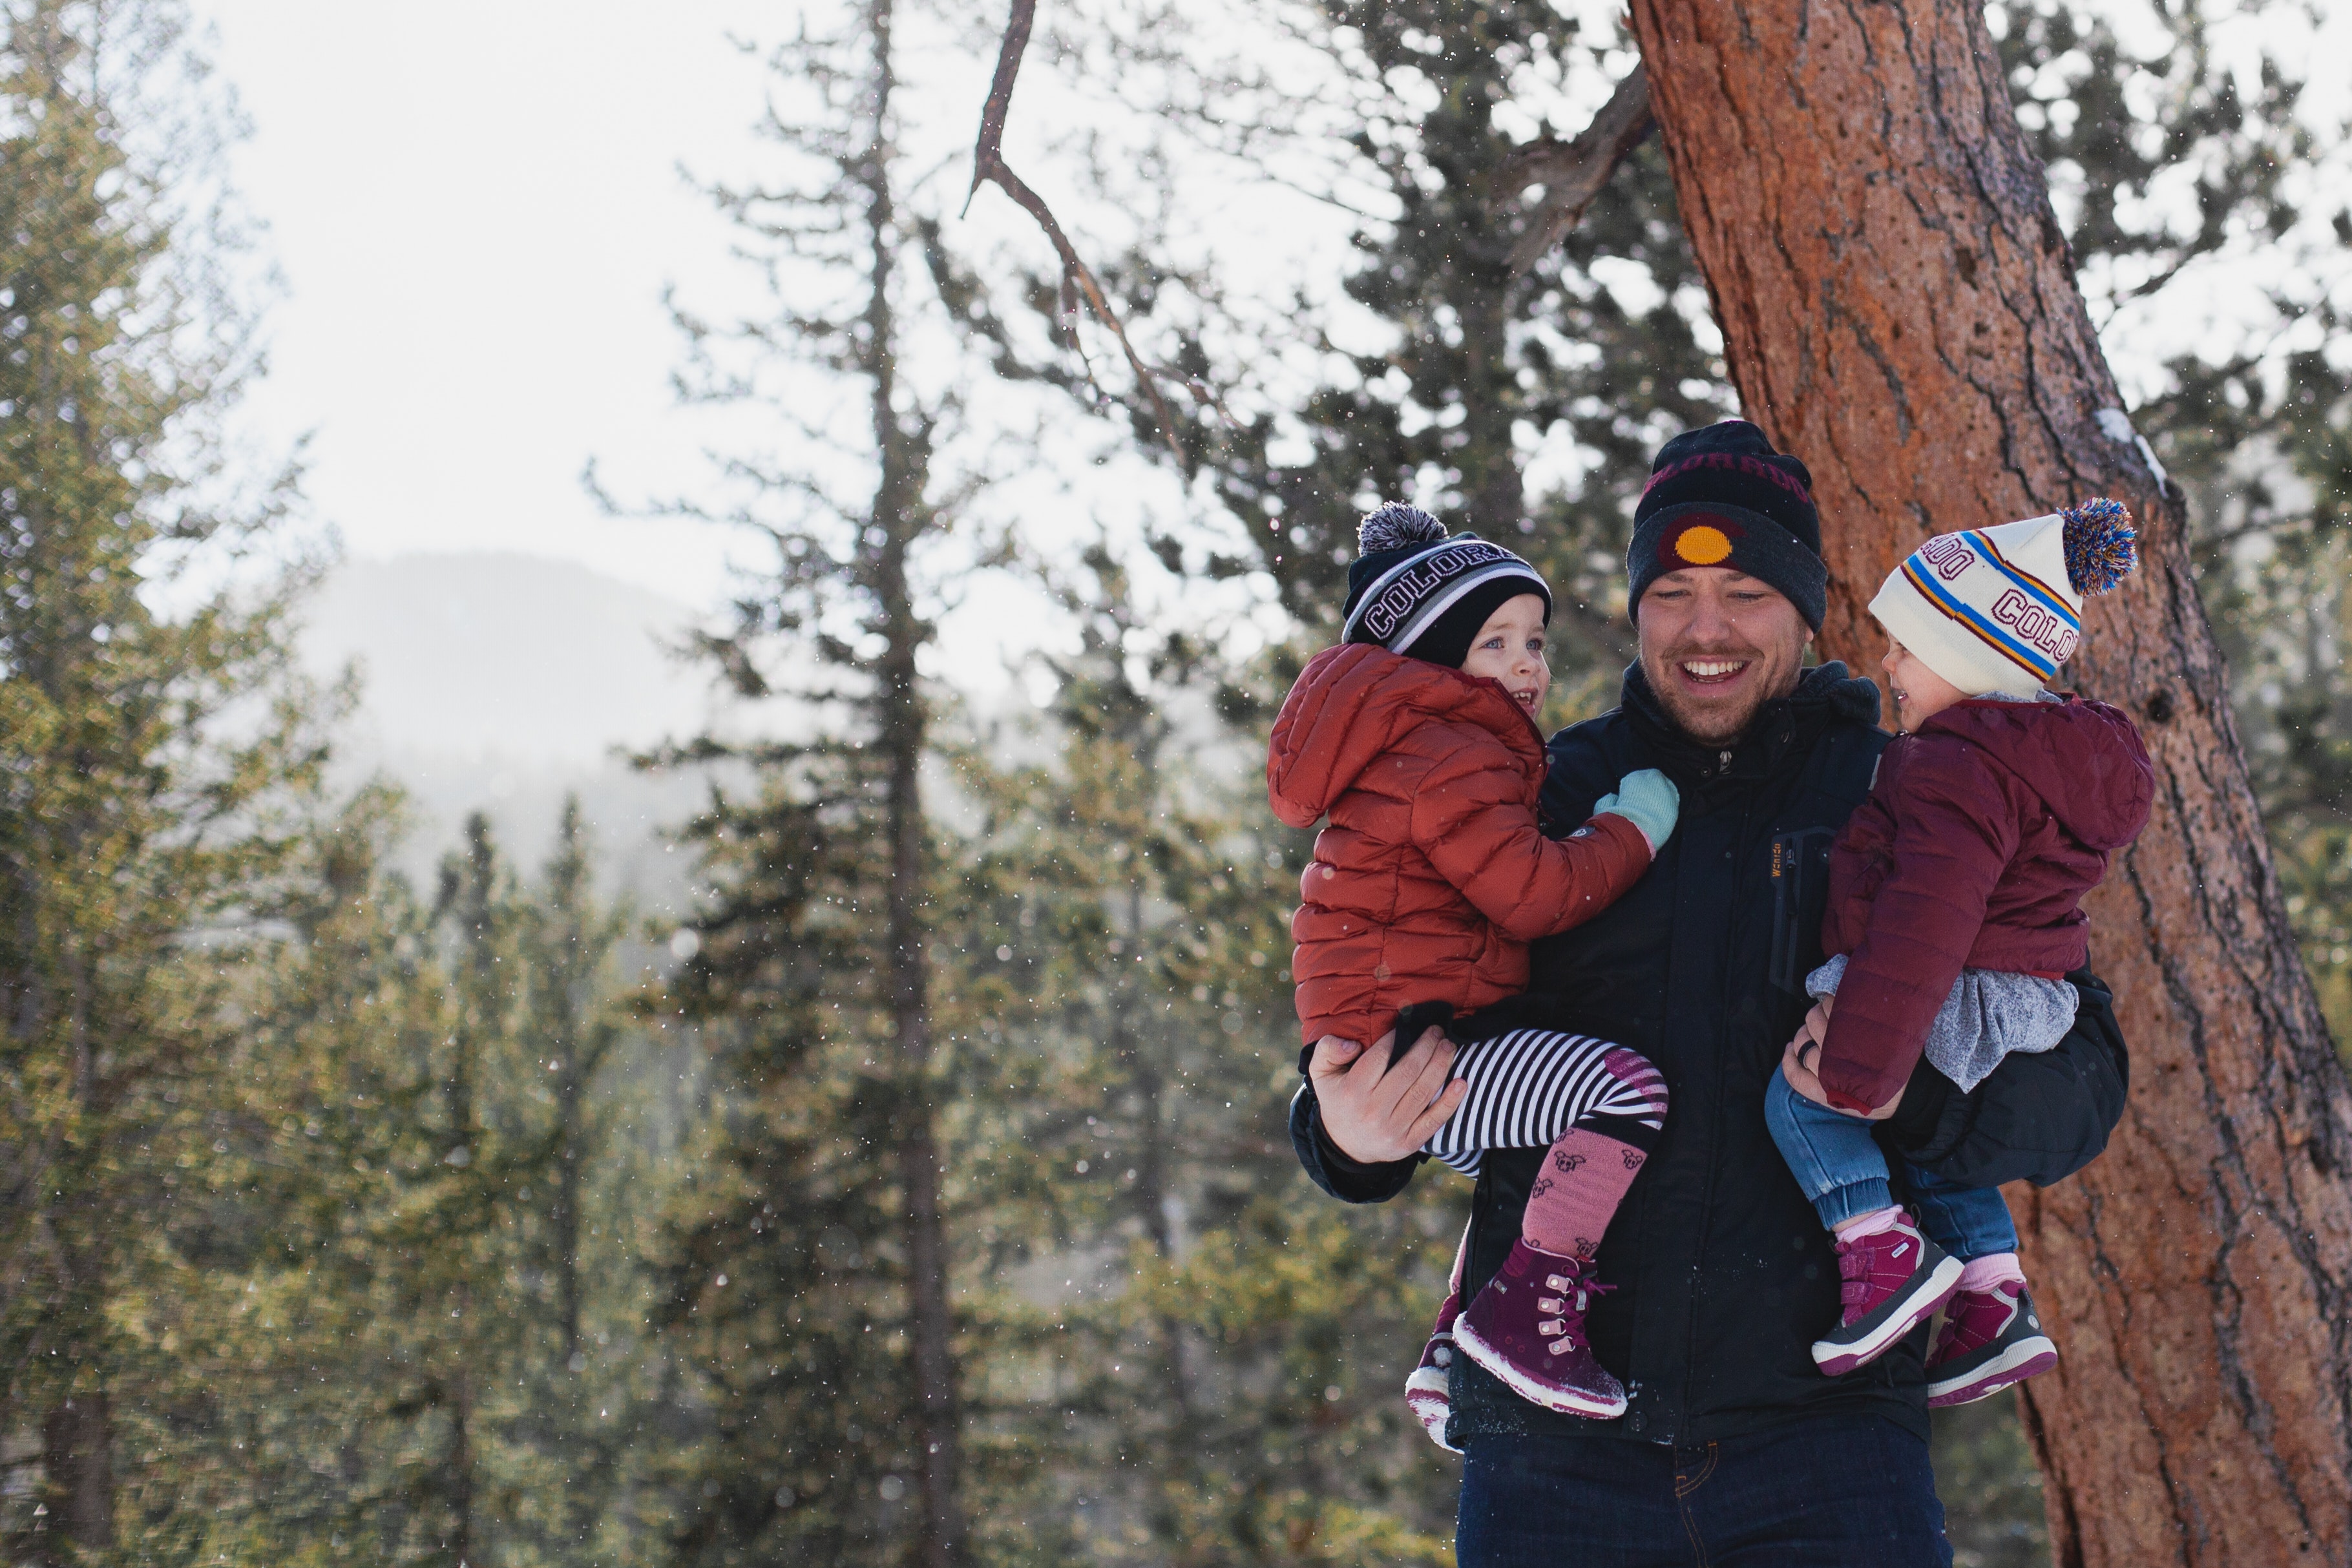
snow, winter, tree, fun, recreation, adventure, freezing, photography, geological phenomenon, plant, forest